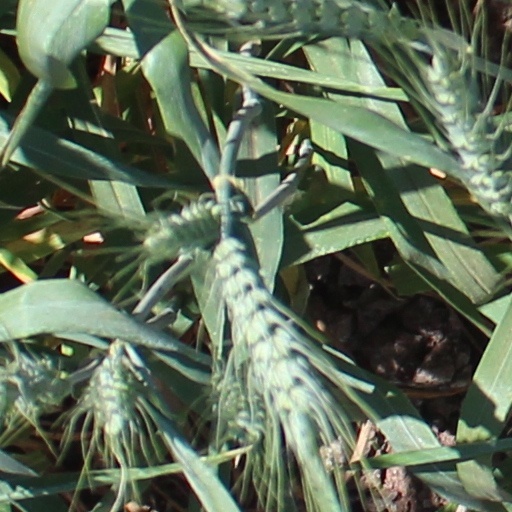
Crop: wheat